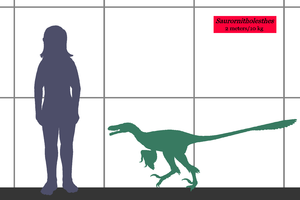
Saurornitholestes est un genre éteint de petits dinosaures maniraptoriens de la famille des Dromaeosauridae. Ils ont vécu en Amérique du Nord à la fin du Crétacé supérieur.